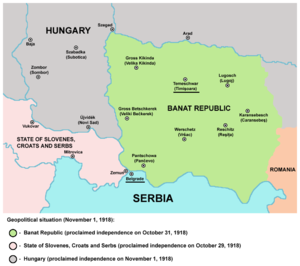
Le Banat est une région historique au sud-est de l’Europe dont la capitale historique est Timișoara, située dans le județ de Timiș de Roumanie. Elle est partagée aujourd'hui entre trois pays :